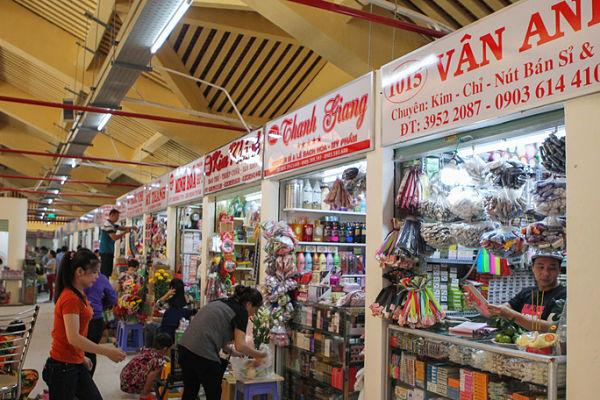
có một số người đang xuất hiện ở gần những quầy hàng